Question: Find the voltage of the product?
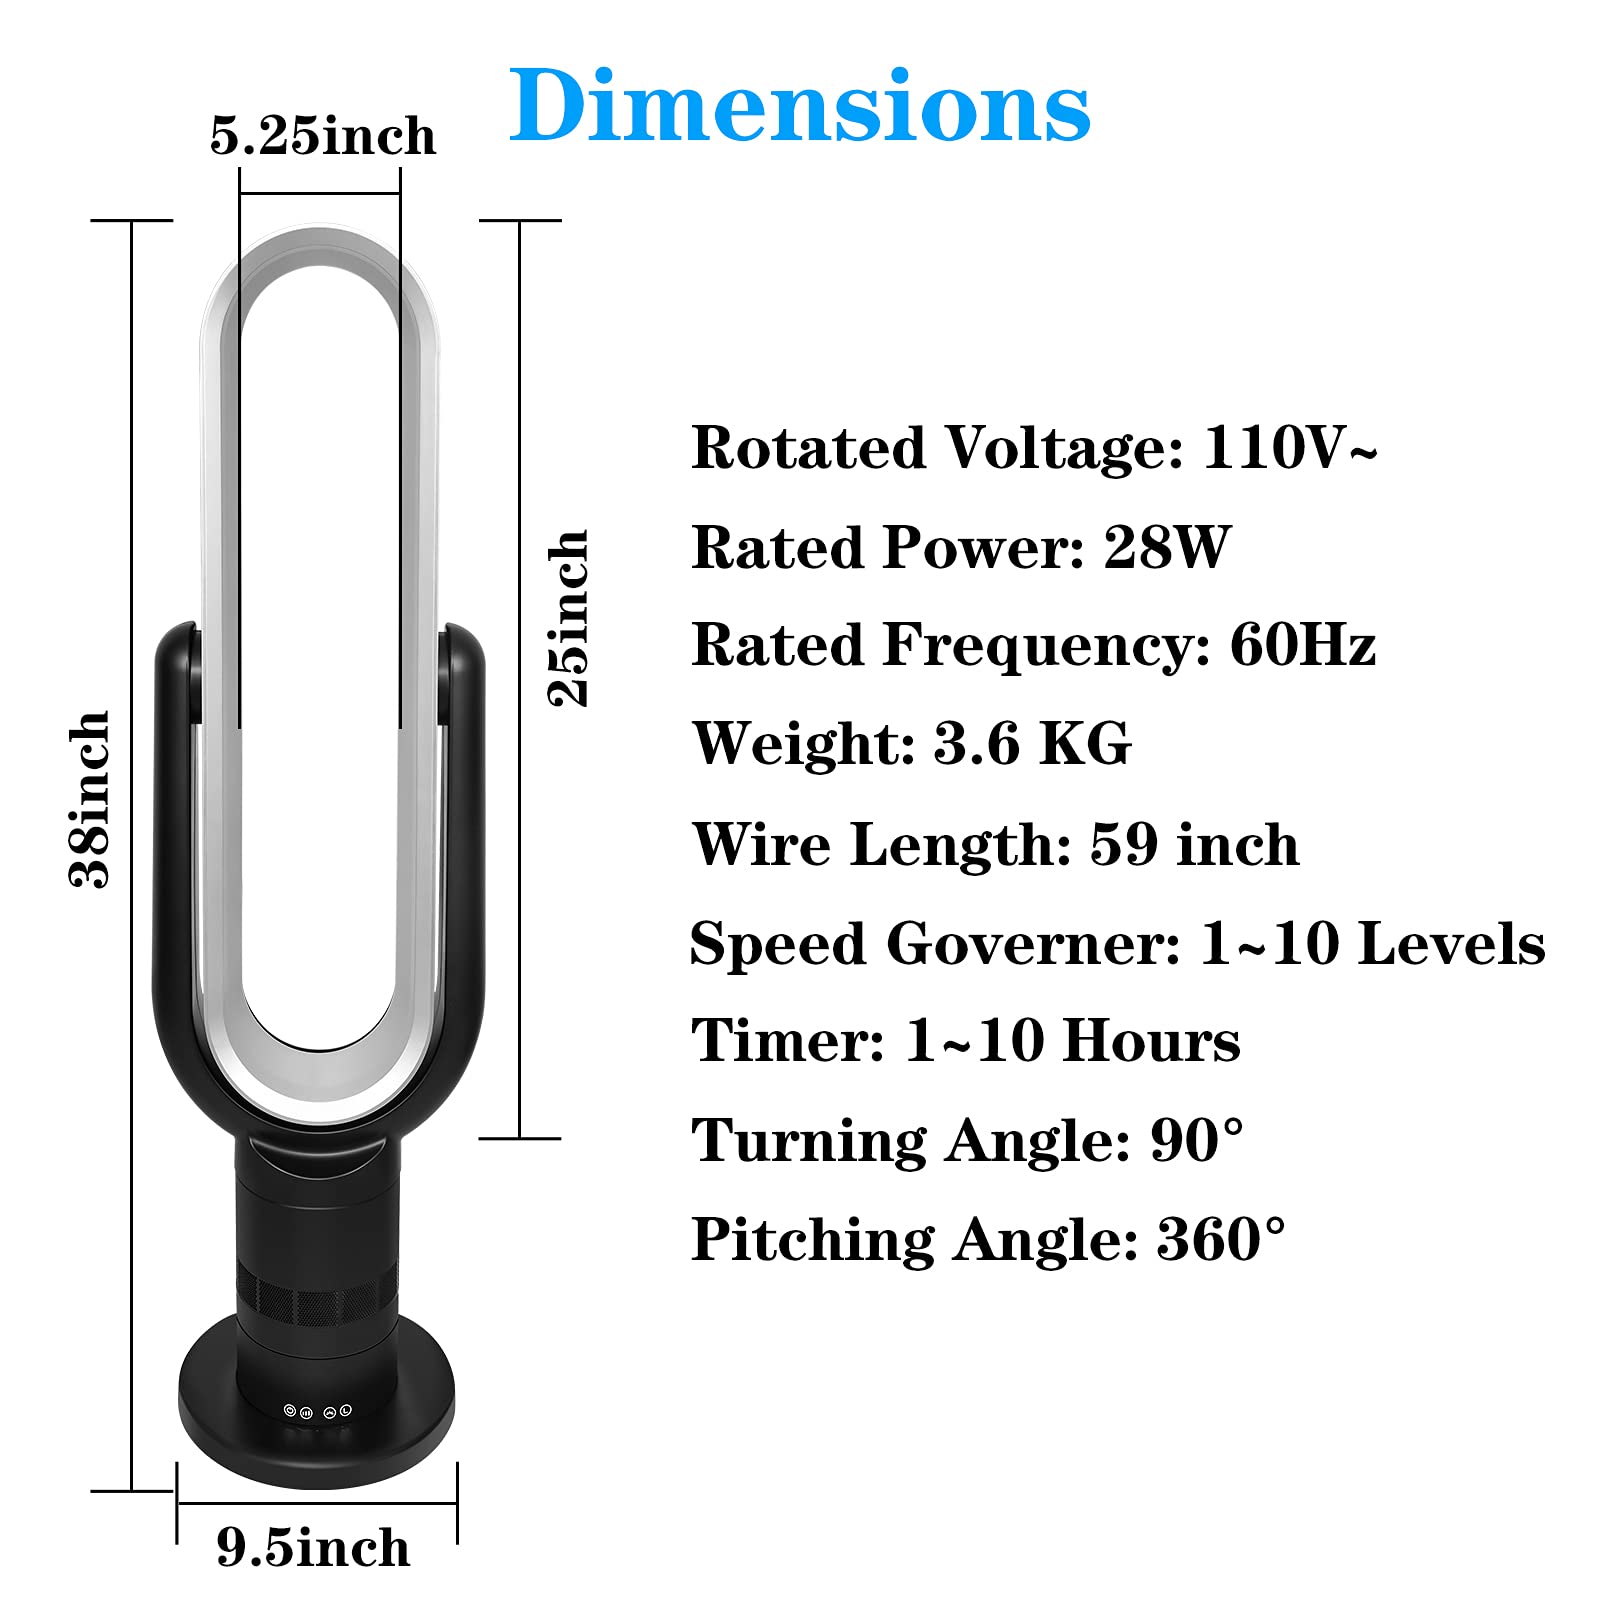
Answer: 110.0 volt